Mick Keelty

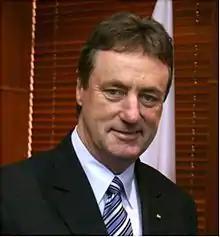
Keelty in July 2014

Michael Joseph Keelty (born 13 July 1954) is a retired Australian Police Commissioner of the Australian Federal Police from 2001 to 2009. He was also the inaugural chairperson of the Australian Crime Commission, now known as the Australian Criminal Intelligence Commission.